Tocharians

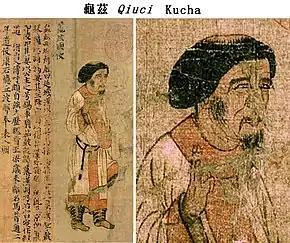
Ambassador from Kucha (龜茲國 "Qiuci-guo"), one of the main Tocharian cities, visiting the Chinese Southern Liang court in Jingzhou circa 516–520 AD at the time of Hephthalite domination over the region, with explanatory text. "Portraits of Periodical Offering of Liang", 11th century Song copy.

The Afanasievo culture resulted from an eastern offshoot of the Yamnaya culture, originally based in the Pontic steppe north of the Caucasus Mountains. The Afanasevo culture (c. 3500–2500 BC) displays cultural and genetic connections with the Indo-European-associated cultures of the Central Asian steppe yet predates the specifically Indo-Iranian-associated Andronovo culture (c. 2000–900 BC).